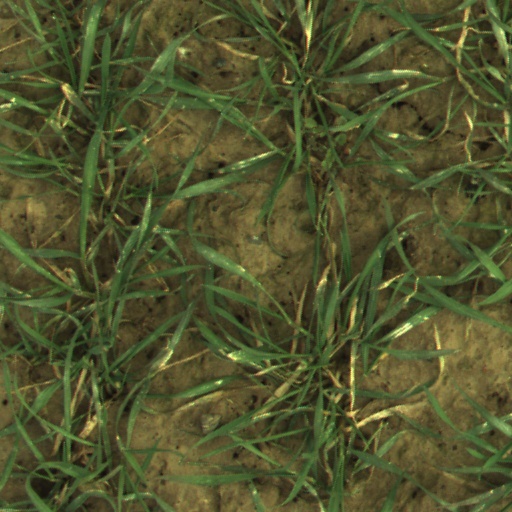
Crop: wheat